The Lavender Bath Lady

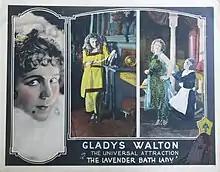
Lobby card

The Lavender Bath Lady is a 1922 American silent comedy film directed by King Baggot and written by George Randolph Chester and Doris Schroeder. The film stars Gladys Walton, Charlotte Pierce, Edmund Burns, Tom Ricketts, Lydia Yeamans Titus, and Mary Winston. The film was released on November 13, 1922, by Universal Film Manufacturing Company.